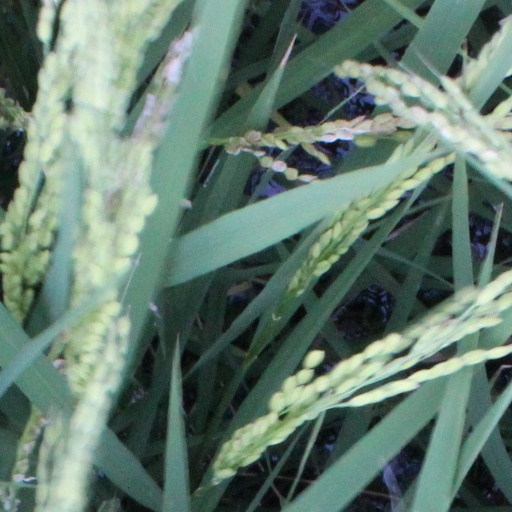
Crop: rice